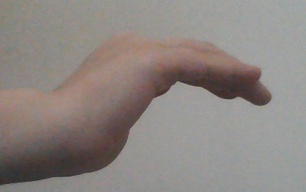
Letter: haa